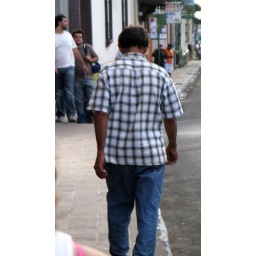
Man walking down the sidewalk in Leon, Nicaragua